Adenylosuccinate lyase

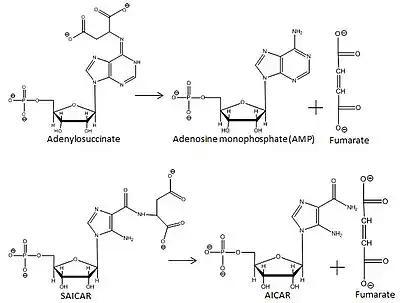
ASL cleaves SAICAR into AICAR and fumarate, and adenylosuccinate into AMP and fumarate. This figure was inspired by one from a paper by Toth and Yeates.

Adenylosuccinate lyase belongs to the β-elimination superfamily, and as such its structure is a homotetramer . The monomer of adenylosuccinate lyase has three domains. In "Thermotoga maritima", domain 1 contains 7 α-helices in residues 1-93, including the His68 which is highly conserved and was previously thought to be the catalytic acid in the active site. More recent studies have posited that the His171 in domain 2, previously thought to be a catalytic base, may in fact be acting as the catalytic acid, at least in "Escherichia coli". Domain 2 is made up of residues 94-341, and contains 5 α-helices and the monomer's only β-sheet. Domain 3 is made up of 7 α-helices. The core of the tetramer is made up of the four domain 2 copies, and there are two copies each of domains 1 and 3 on each end of the tetramer giving the tetramer D2 dihedral symmetry. The tetramer has four active sites, each where three domains meet.